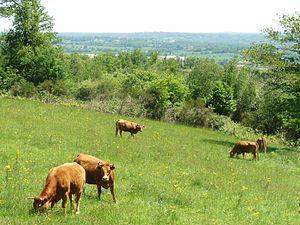
vaches limousines et vue vers le sud-est depuis la crête du massif de l'Arbre, commune d'Orgedeuil, Charente, France
Le massif de l'Arbre est un massif de collines situé dans l'Est du département de la Charente, dans le Sud-Ouest de la France. C'est le premier sommet du Massif central en venant de l'océan Atlantique et qui forme un promontoire vers l'ouest, en limite du Bassin aquitain.
Orgedeuil est une commune du Sud-Ouest de la France, située dans le département de la Charente.